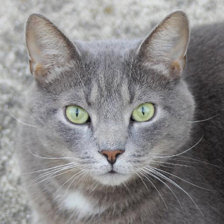
Label: animals